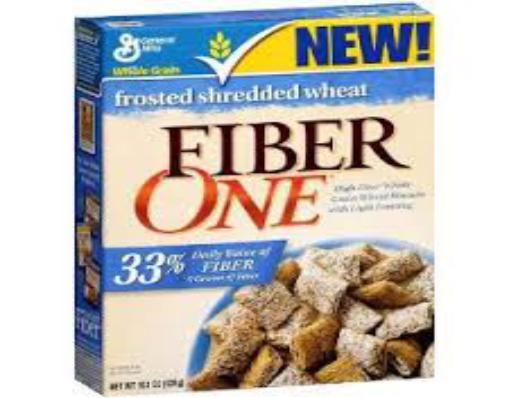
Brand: Frosted Shredded Wheat
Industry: Food